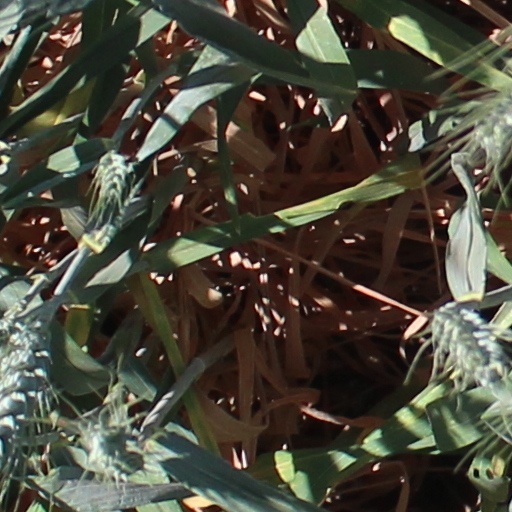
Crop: wheat